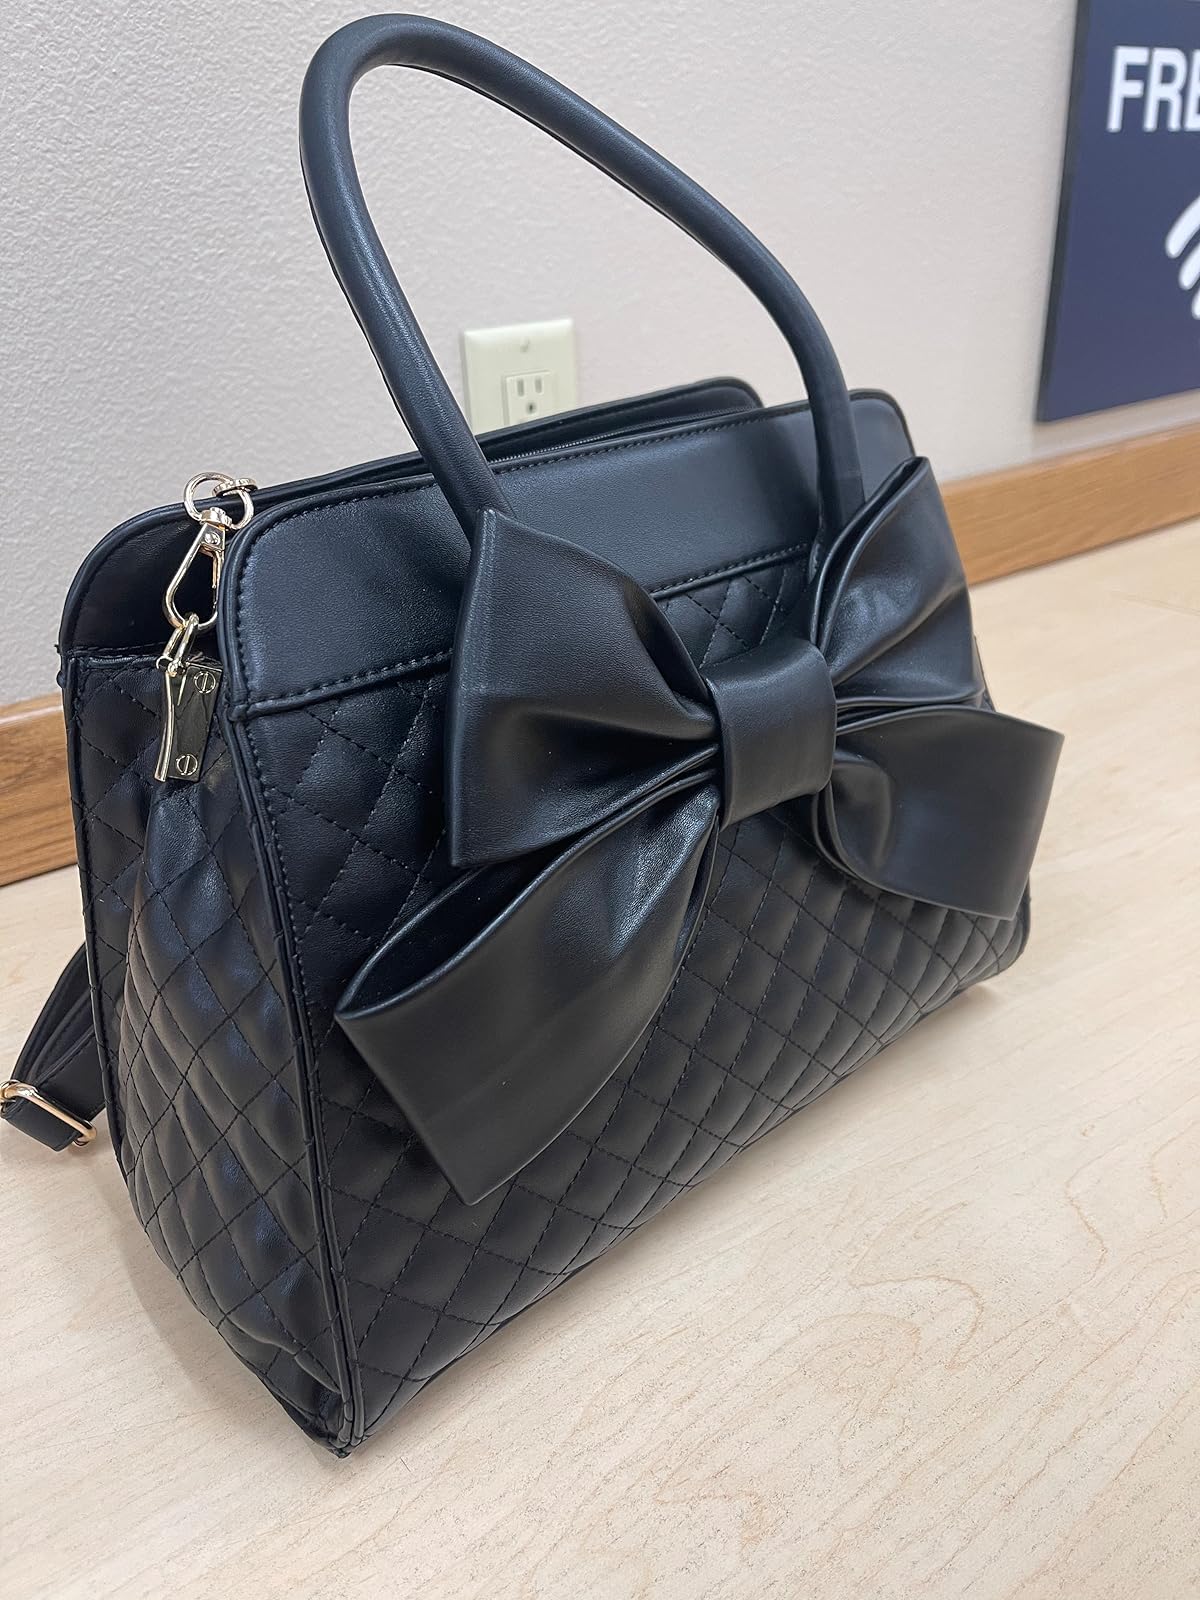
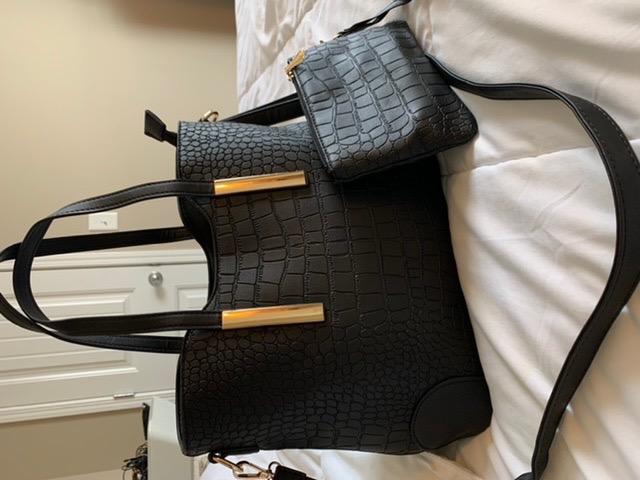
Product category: accessories_handbag
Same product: no